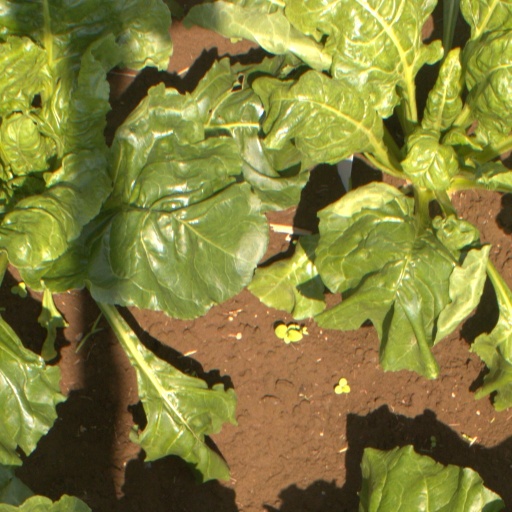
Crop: sugar beet